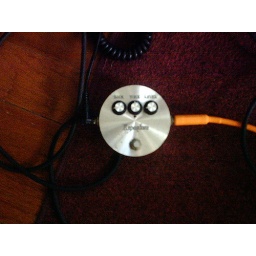
The finest looking guitar pedal; like a black horse with flames for a mane and wild passion in its eyes.